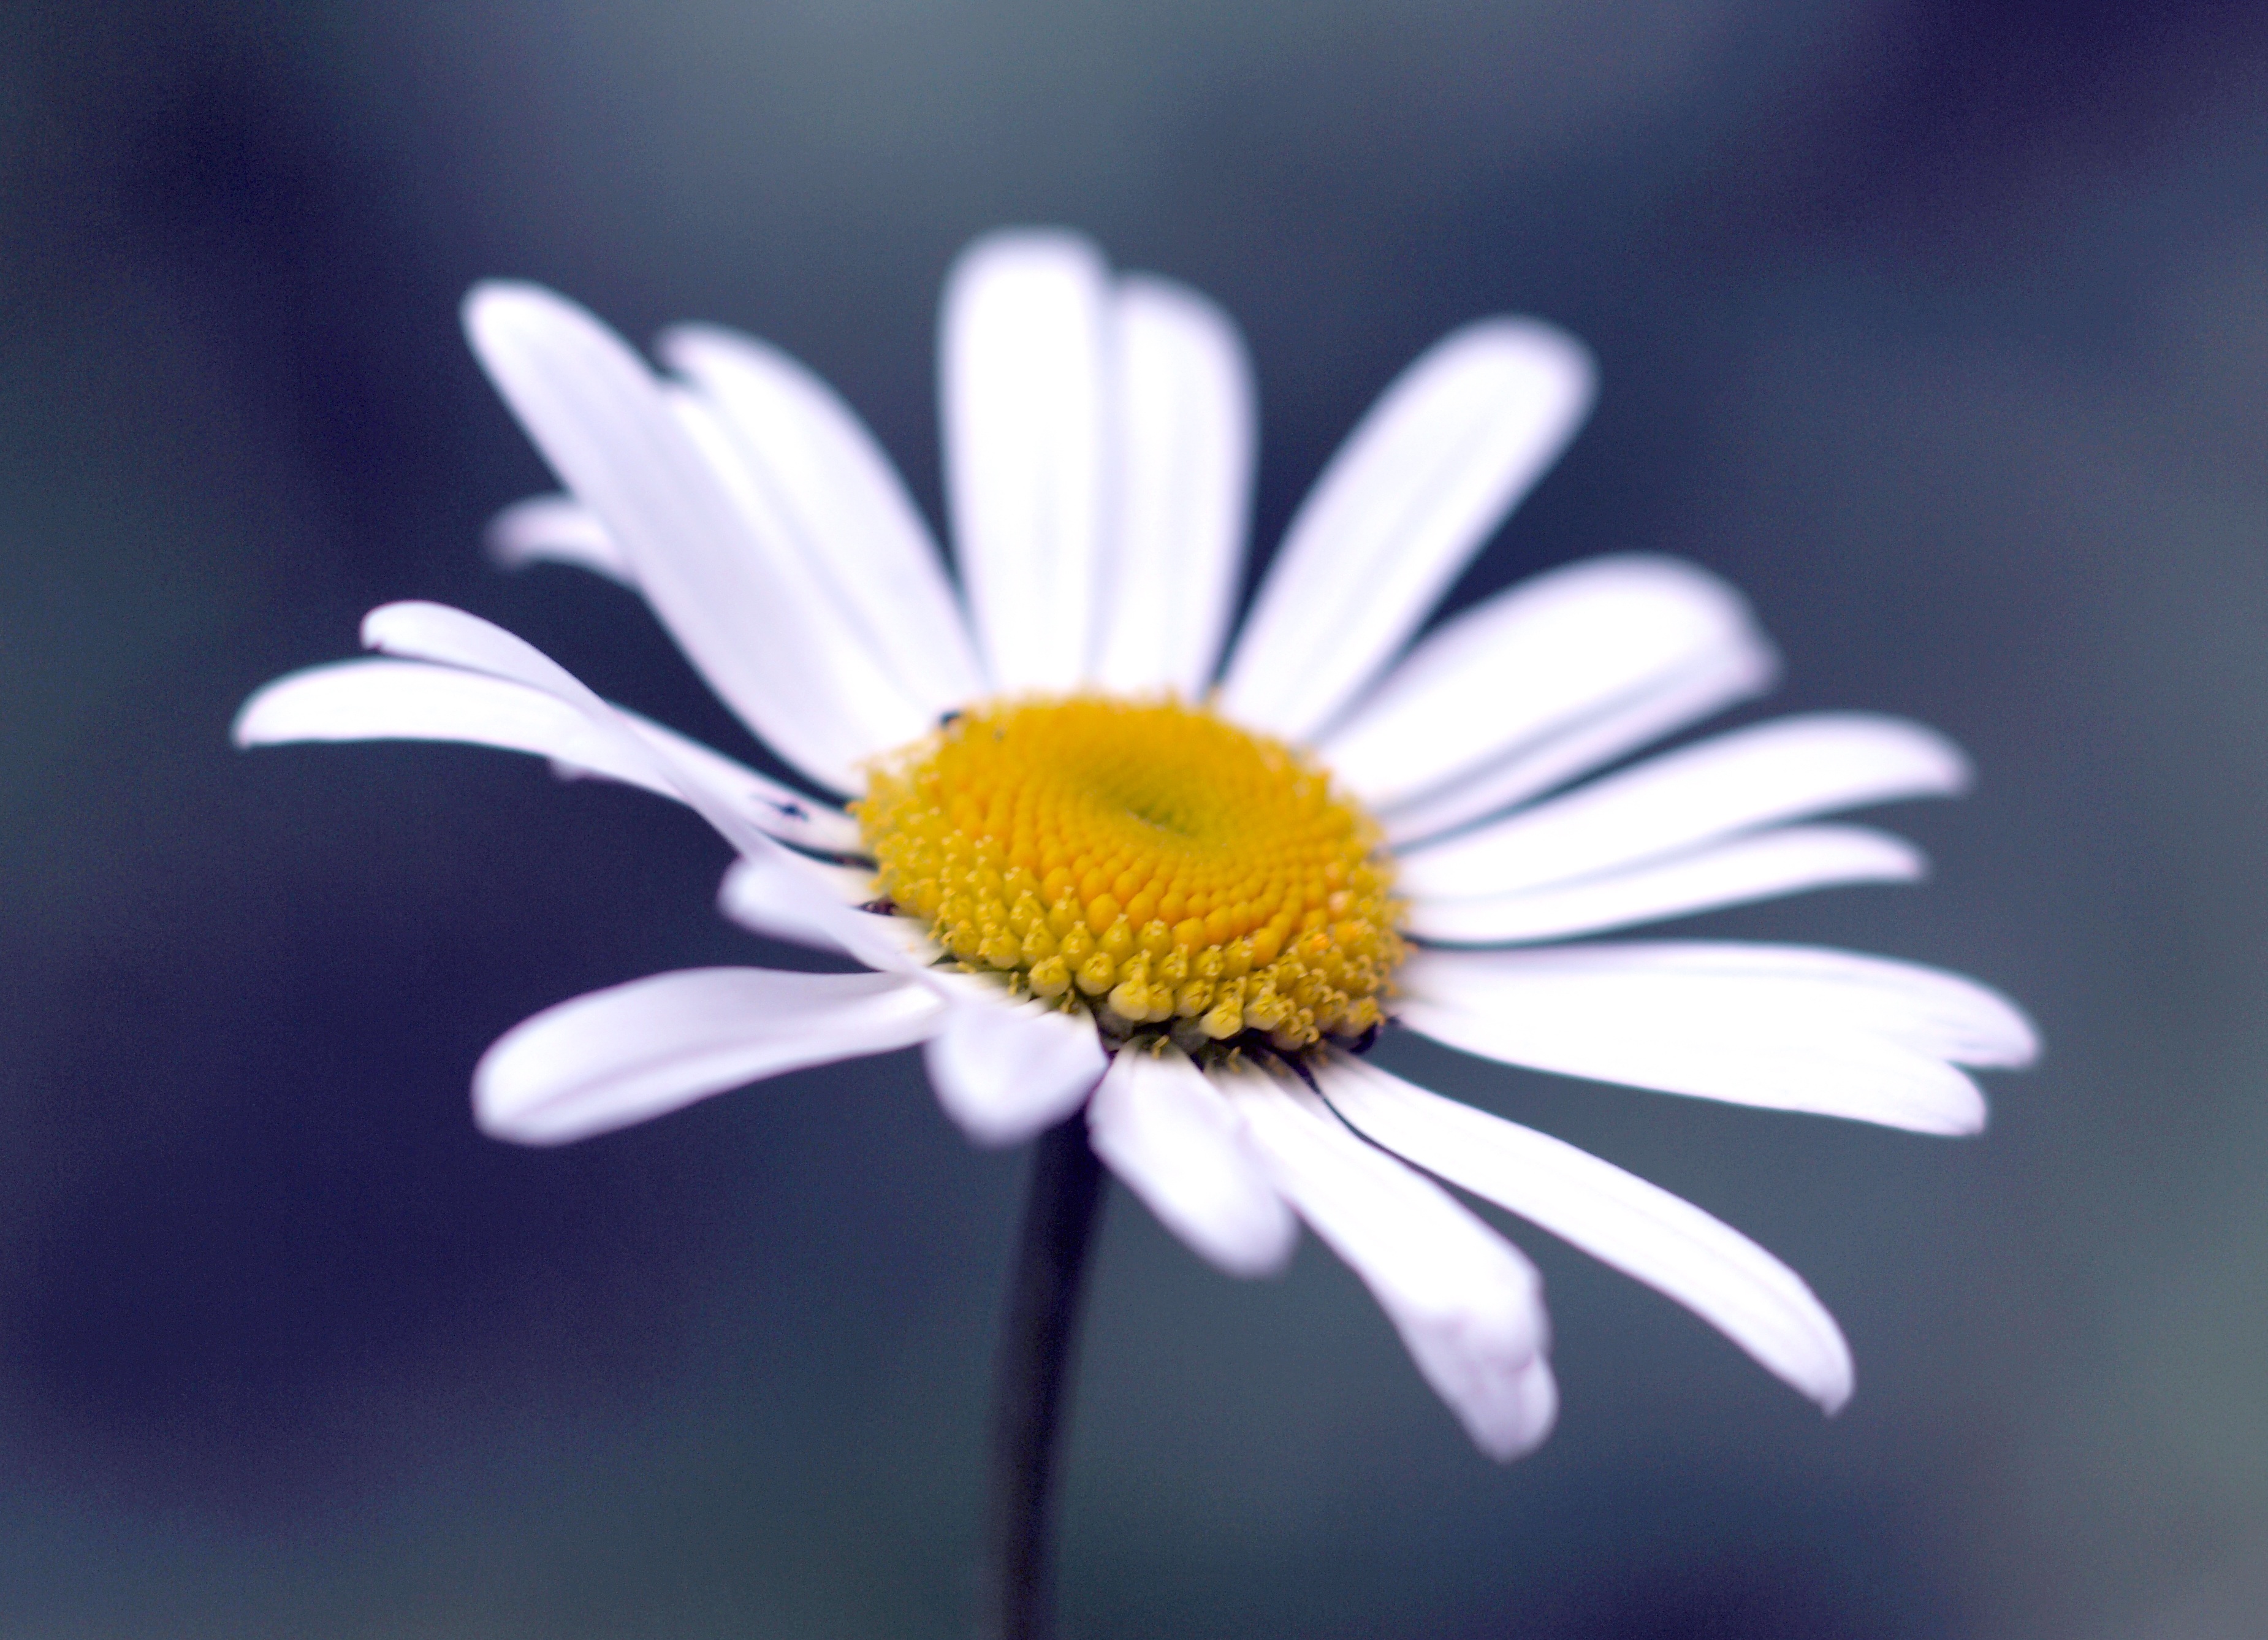
flower, oxeye daisy, daisy, plant, flora, black and white, macro photography, photography, close up, petal, land plant, daisy family, flowering plant, chamaemelum nobile, plant stem, blossom, wildflower